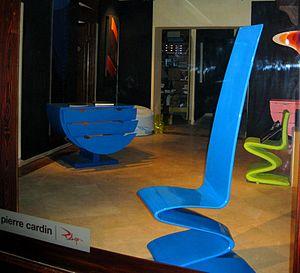
Sculptures Utilitaires est une collection de meubles de design créés par le Studio Pierre Cardin des années 1970 jusqu’à aujourd’hui. Il s’agit de sculptures qui ajoutent à leur fonction décorative celle de l’utilité. Cachés habilement par des formes sinueuses, les « Sculptures Utilitaires » cachent meubles ou accessoires d'usage courant qui trouvent utilité dans tous les foyers.